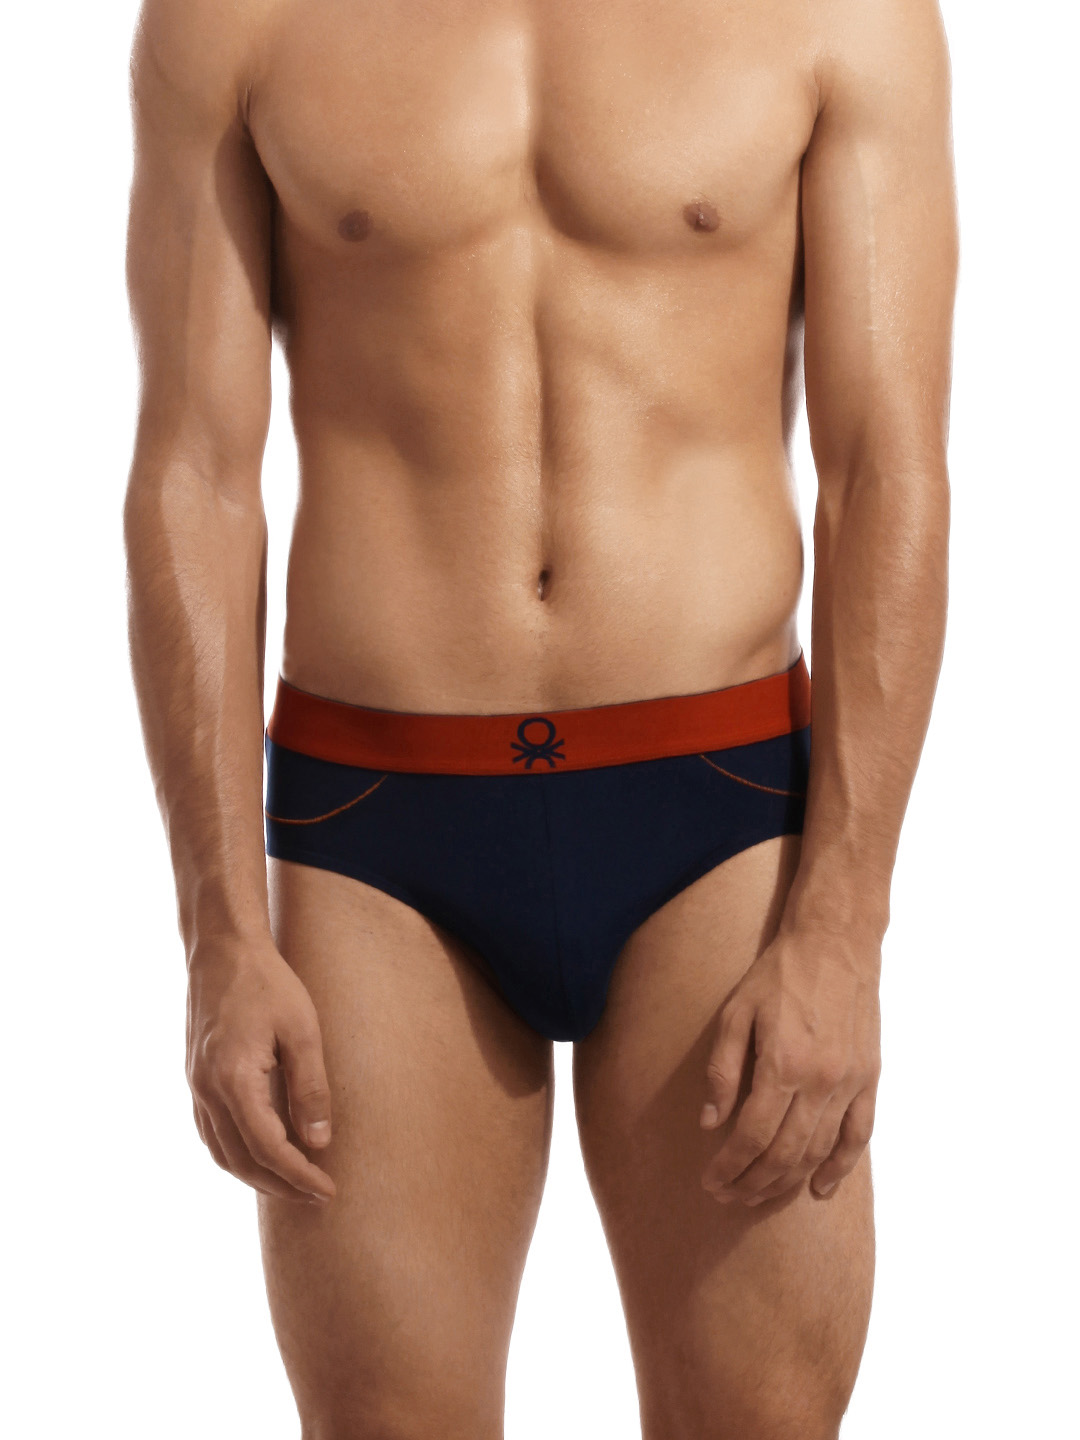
Undercolors of Benetton Men Black V-Brief
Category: Apparel / Innerwear / Briefs
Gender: Men
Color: Black
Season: Summer 2016
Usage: Casual